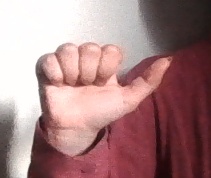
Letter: dhad